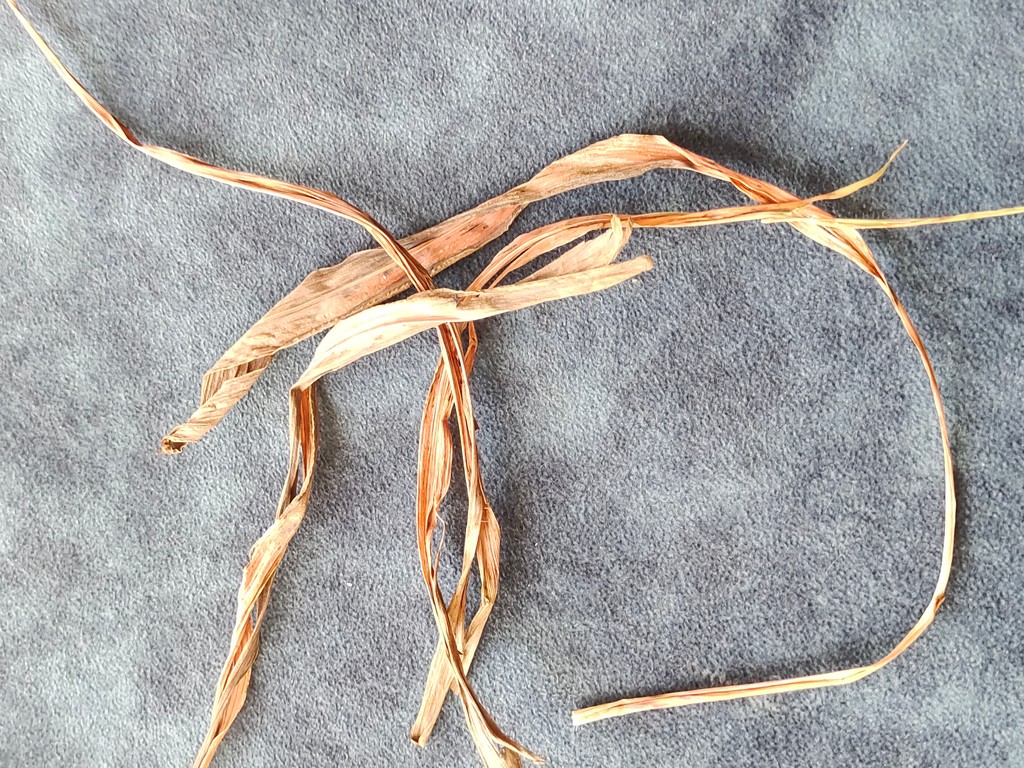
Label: Dried